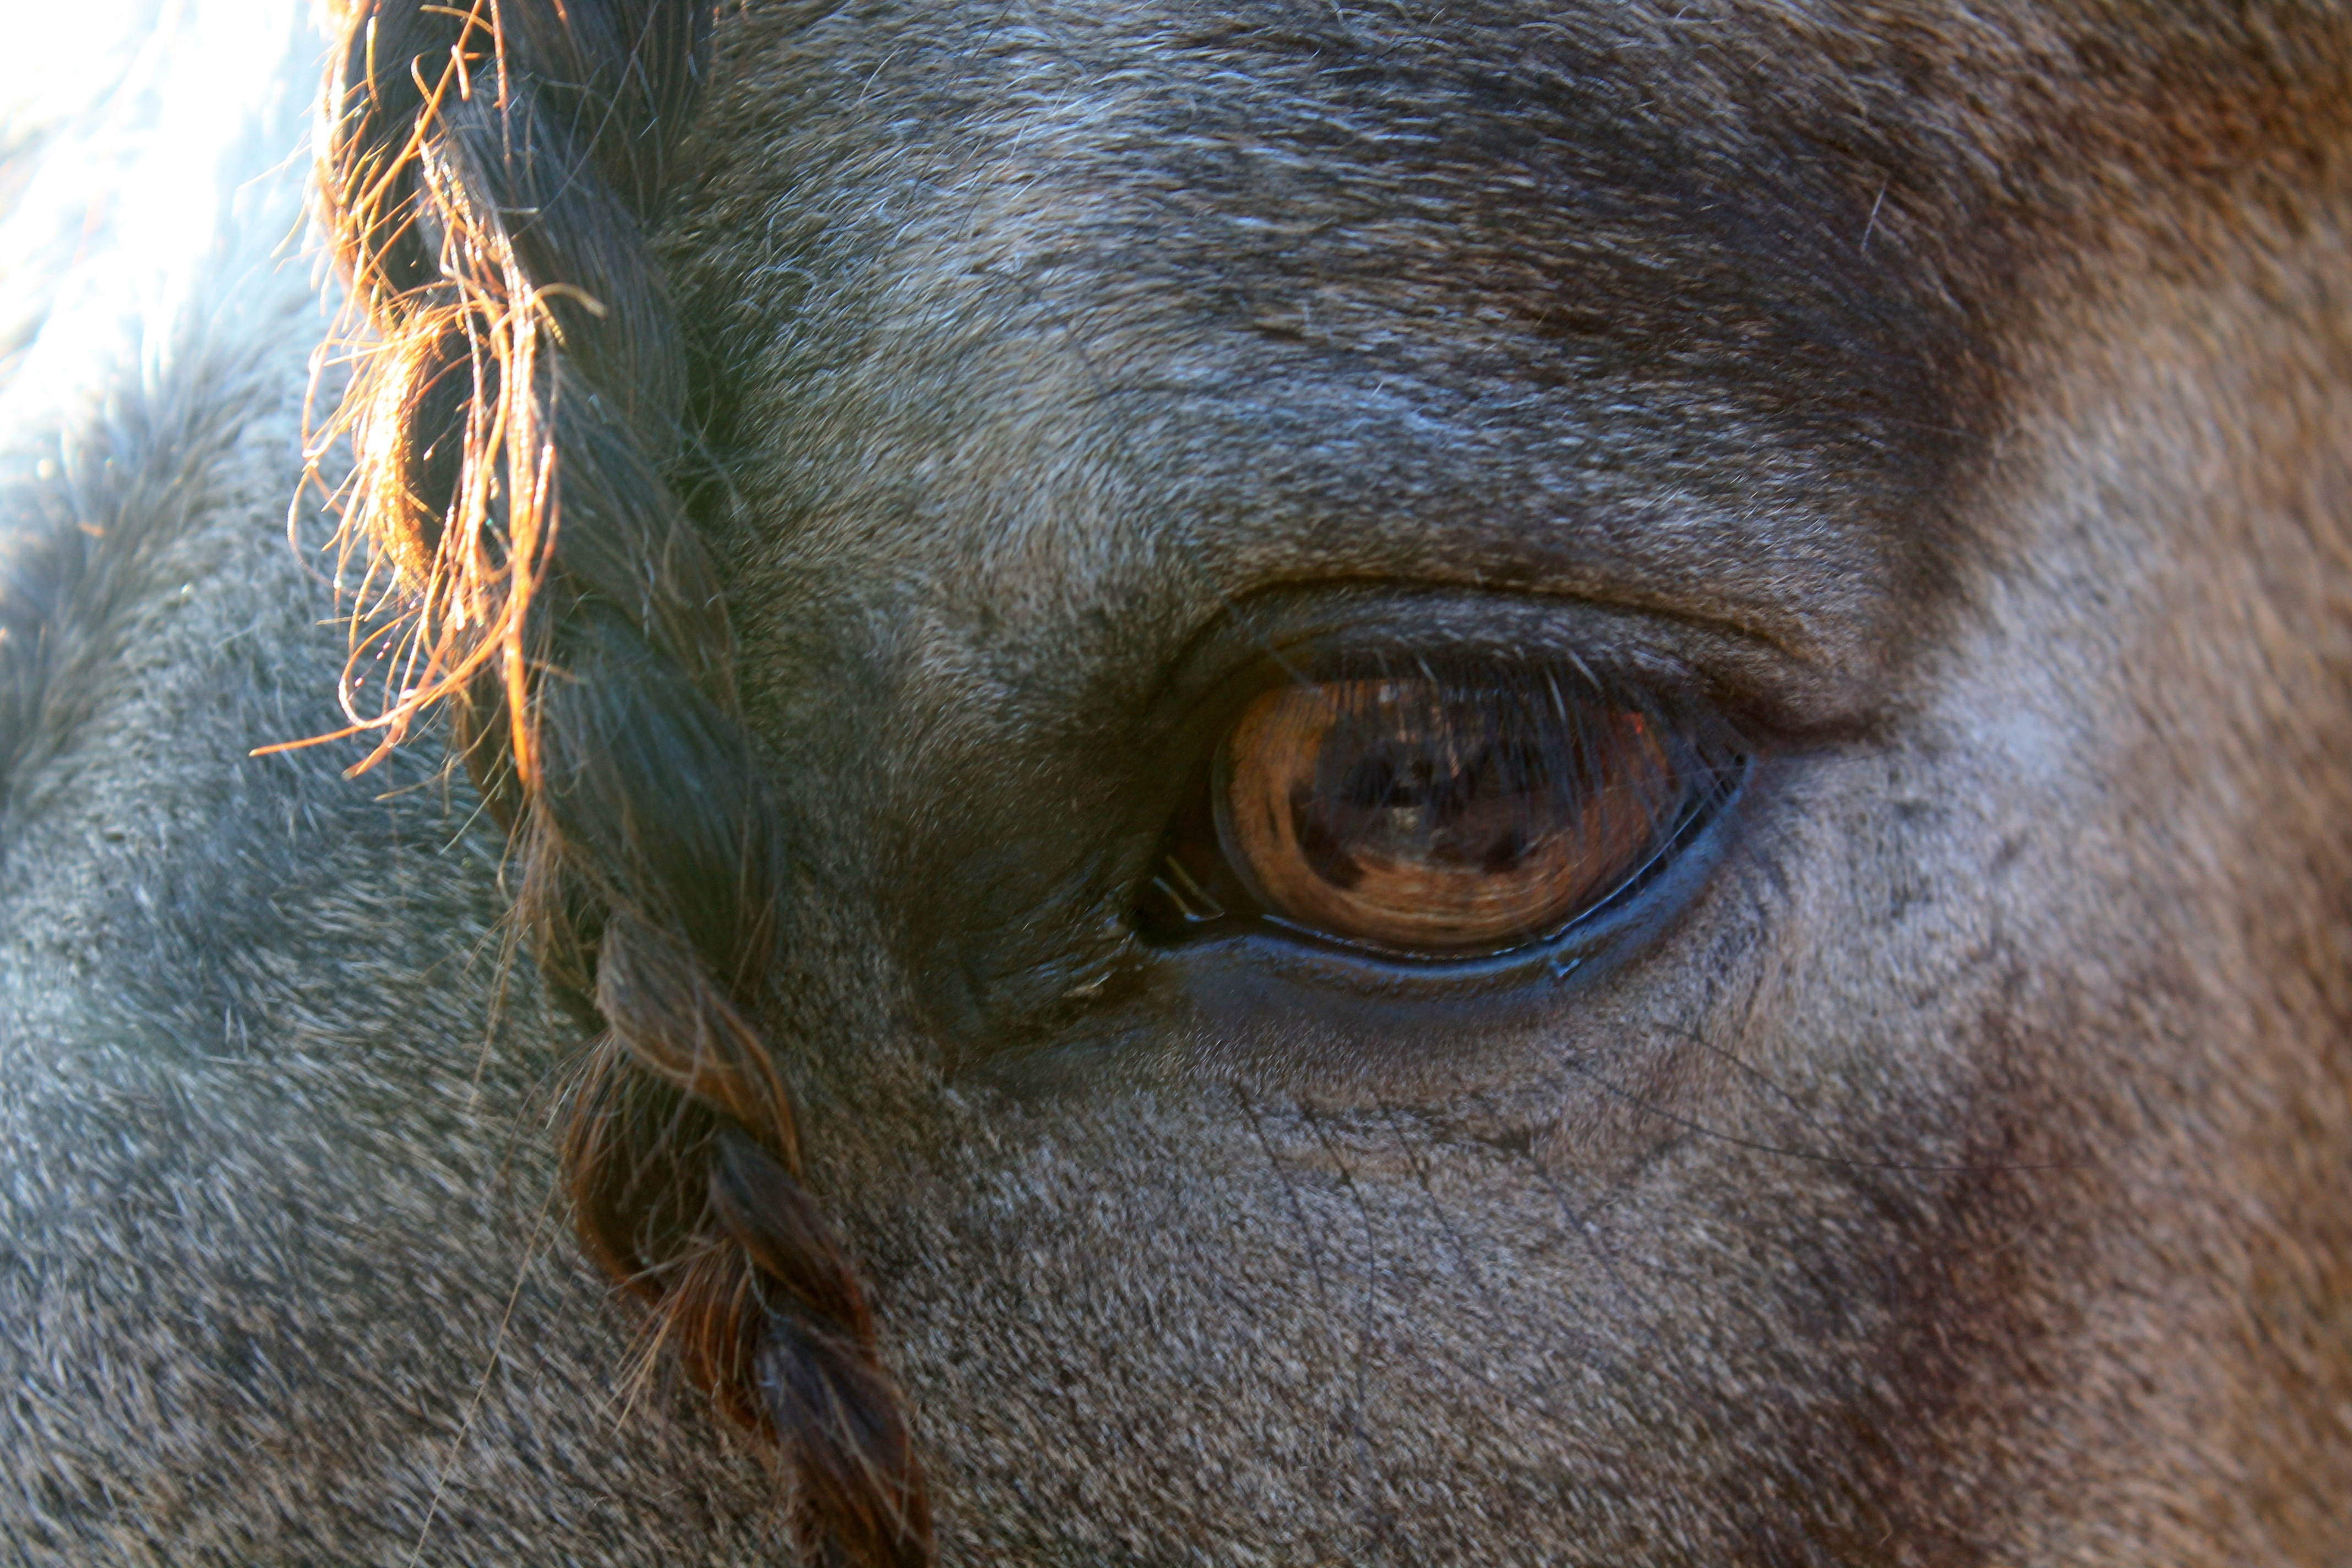
nature, wildlife, horse, mammal, mane, fauna, close up, nose, snout, eye, animals, head, organ, horse like mammal